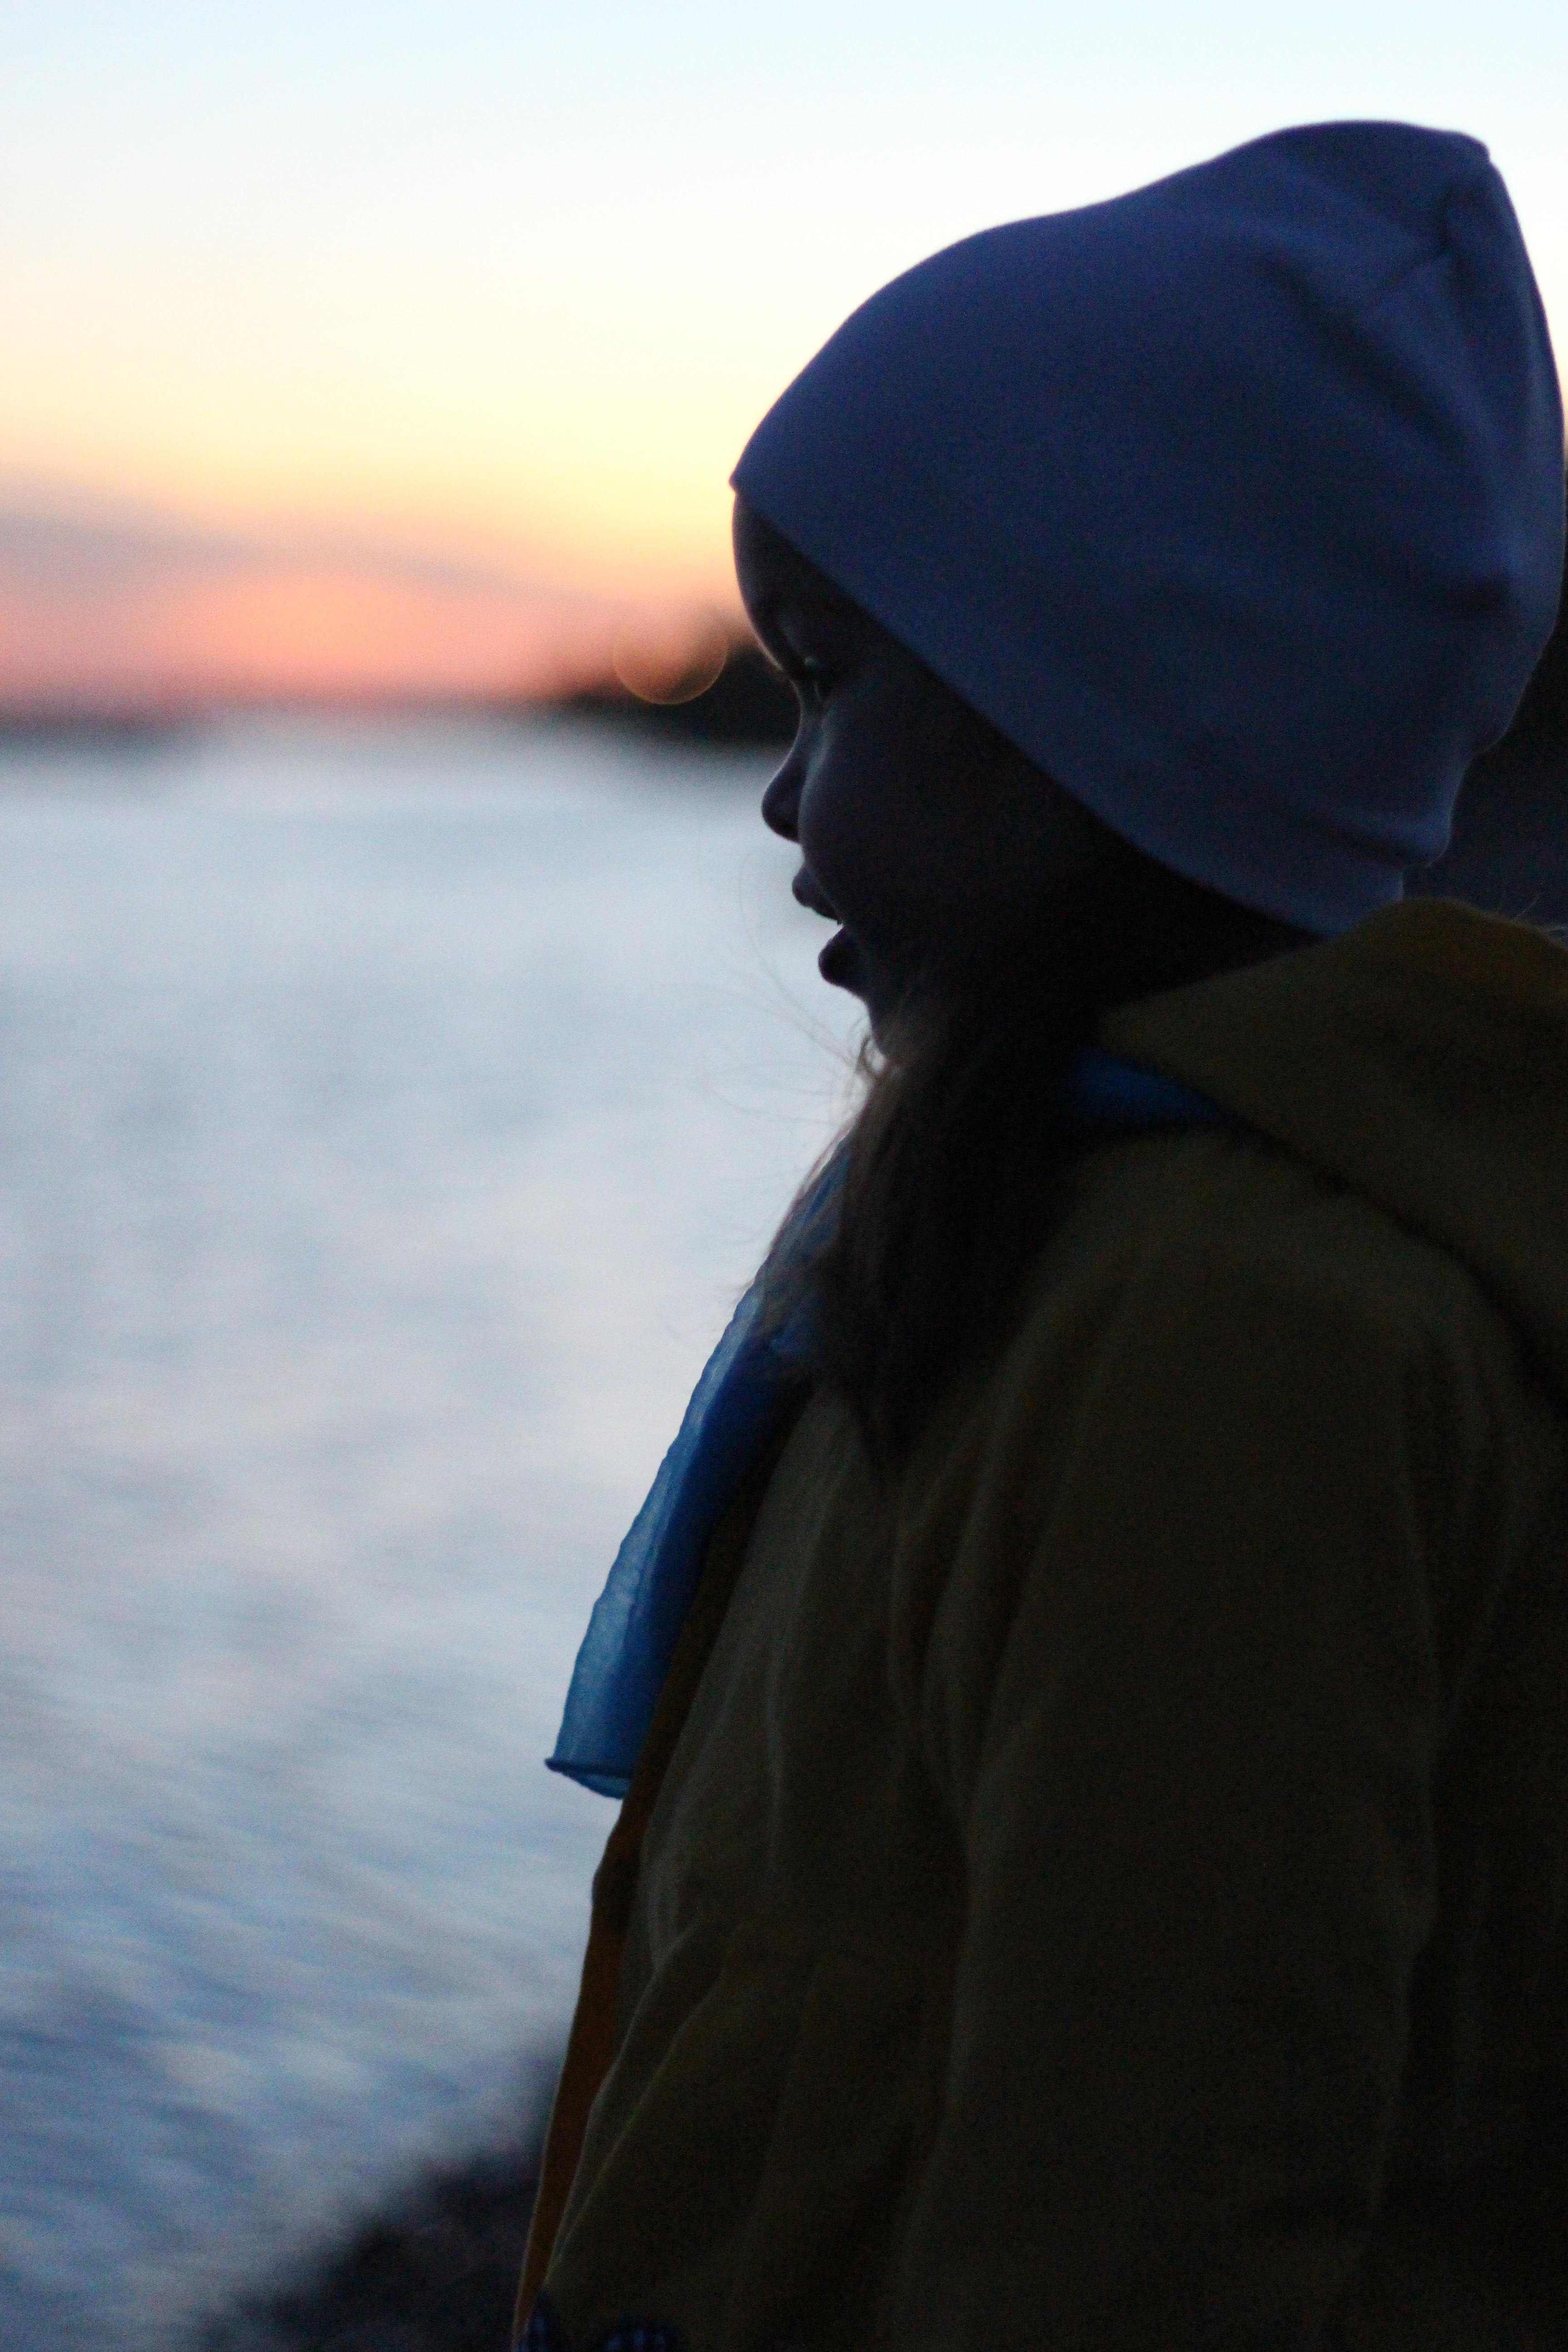
man, sea, girl, sunset, profile, blue, clothing, by the river